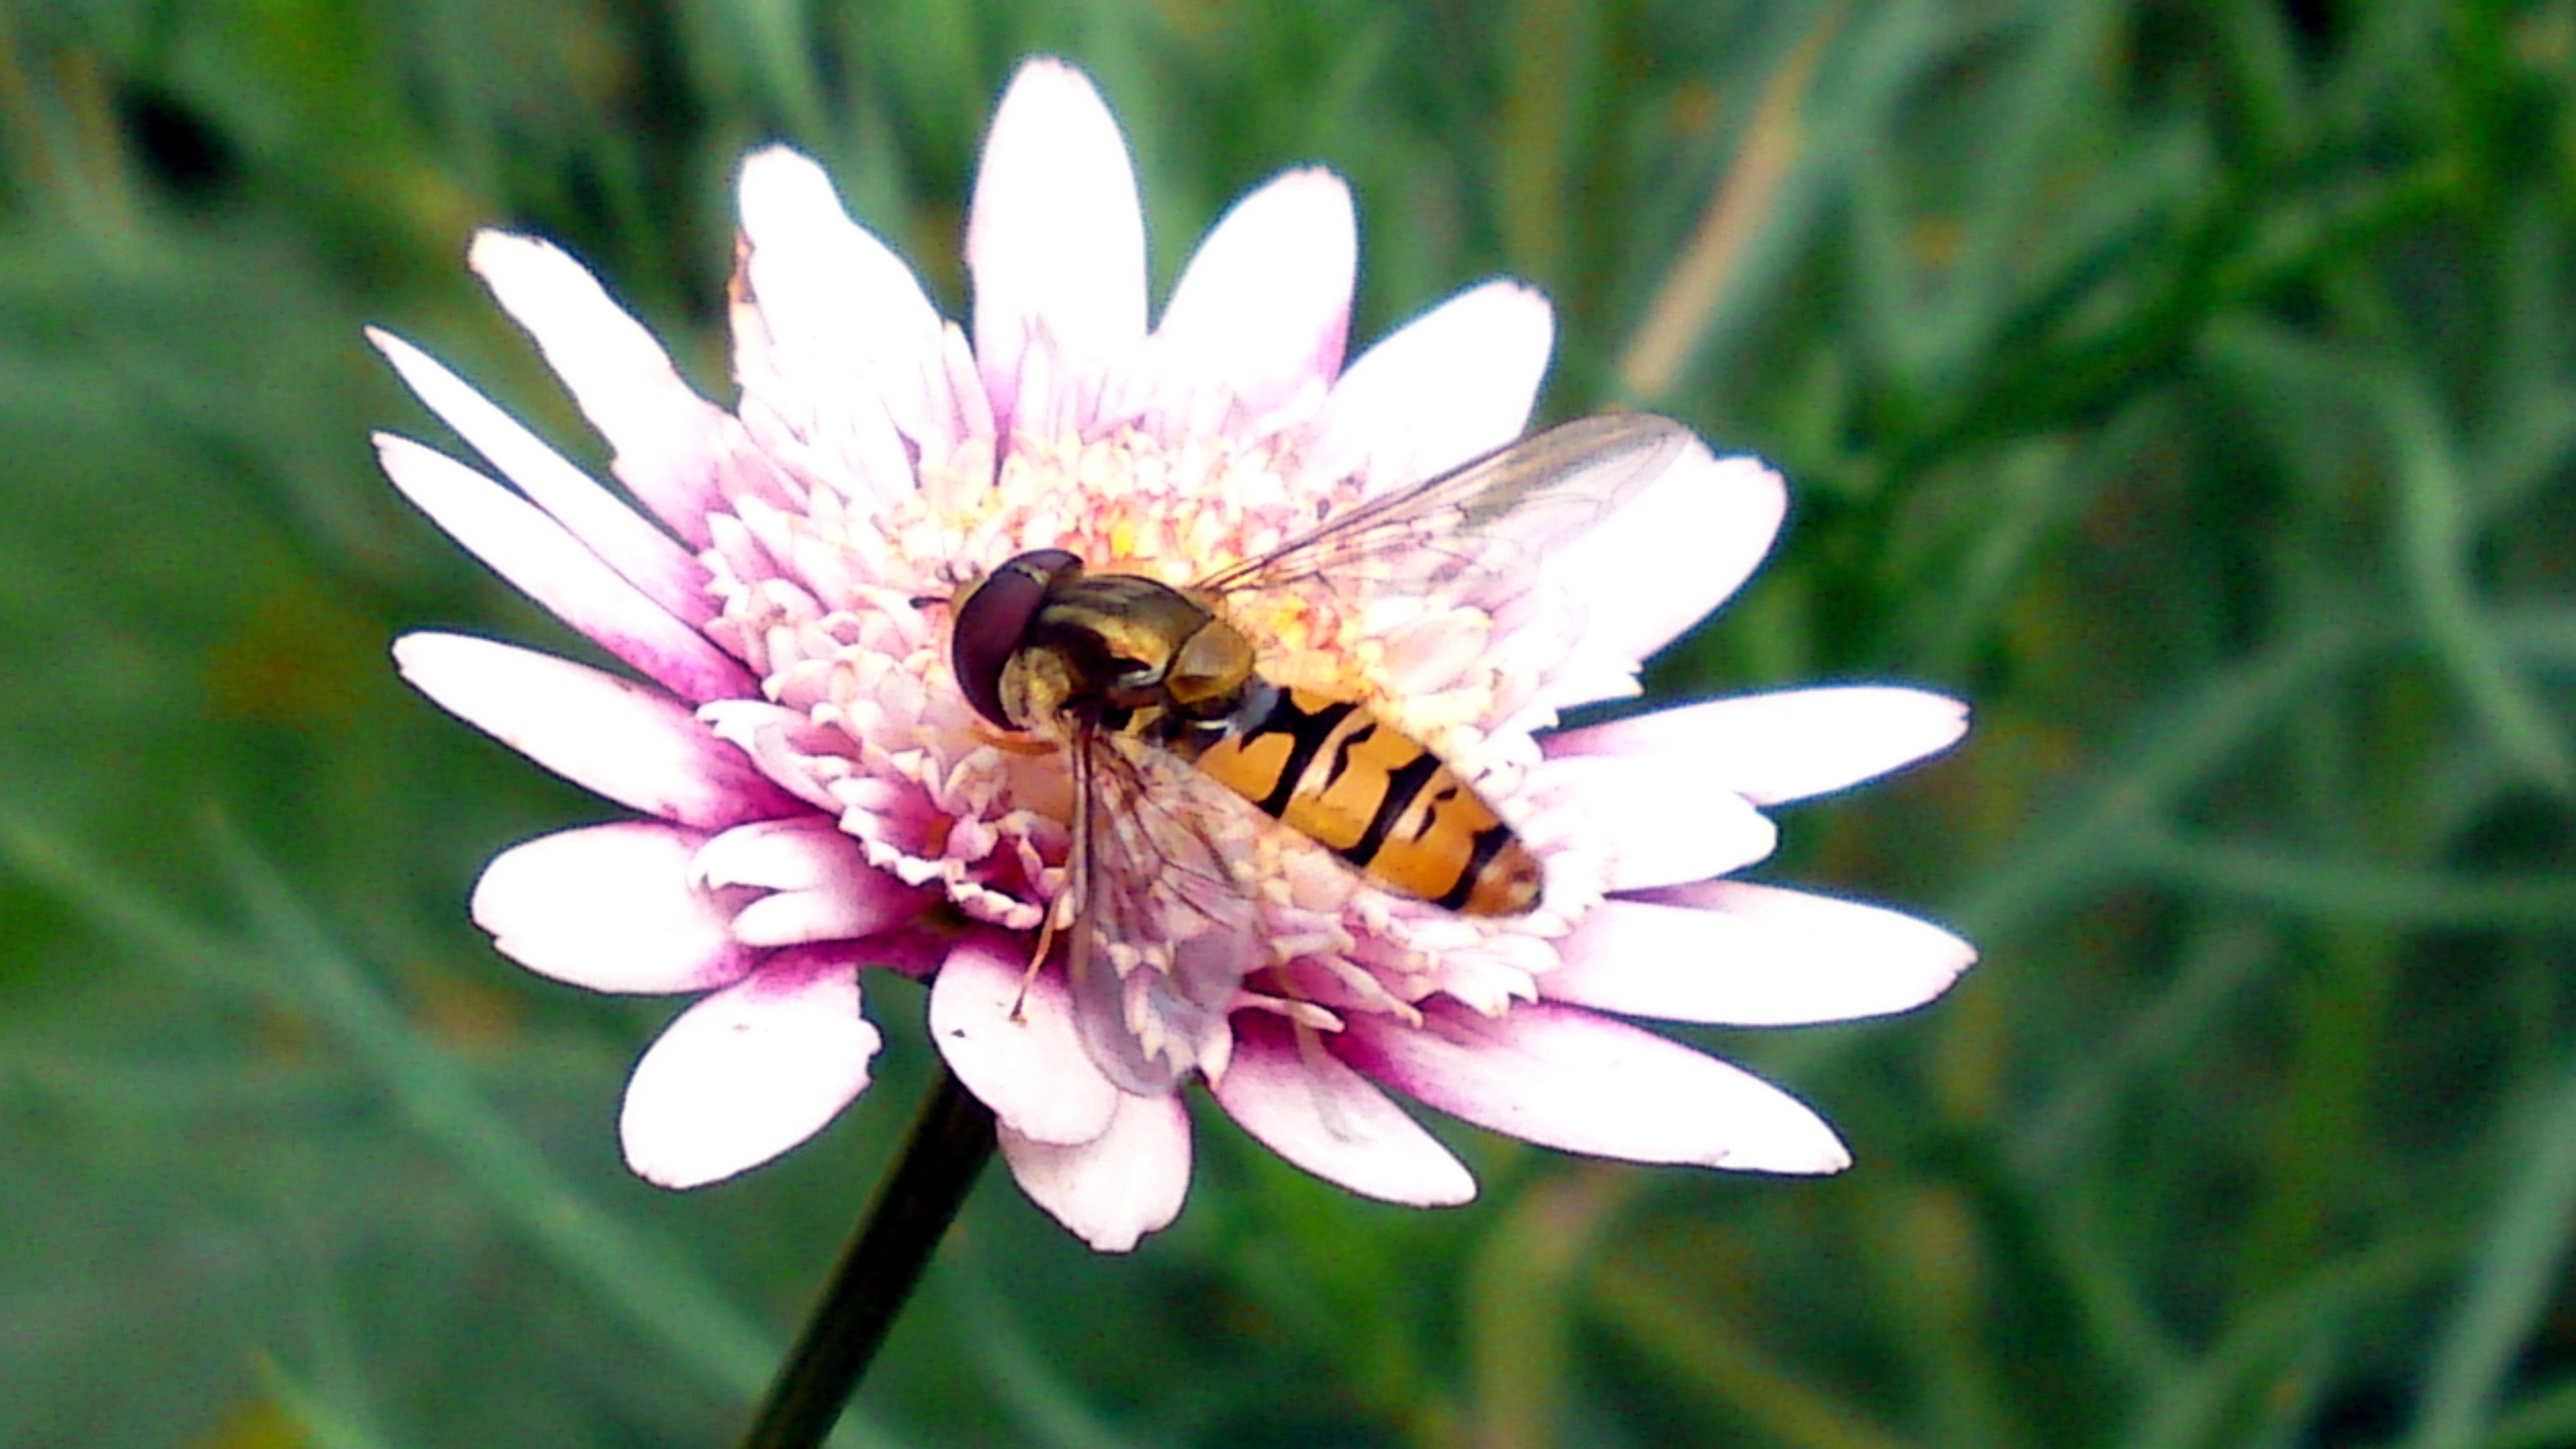
nature, flora, flower, plant, nectar, fauna, macro photography, bee, close up, honey bee, insect, botany, land plant, petal, oxeye daisy, daisy, daisy family, membrane winged insect, flowering plant, blossom, wildflower, invertebrate, meadow, pollen